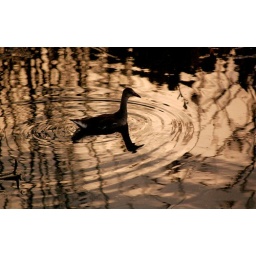
duck in water